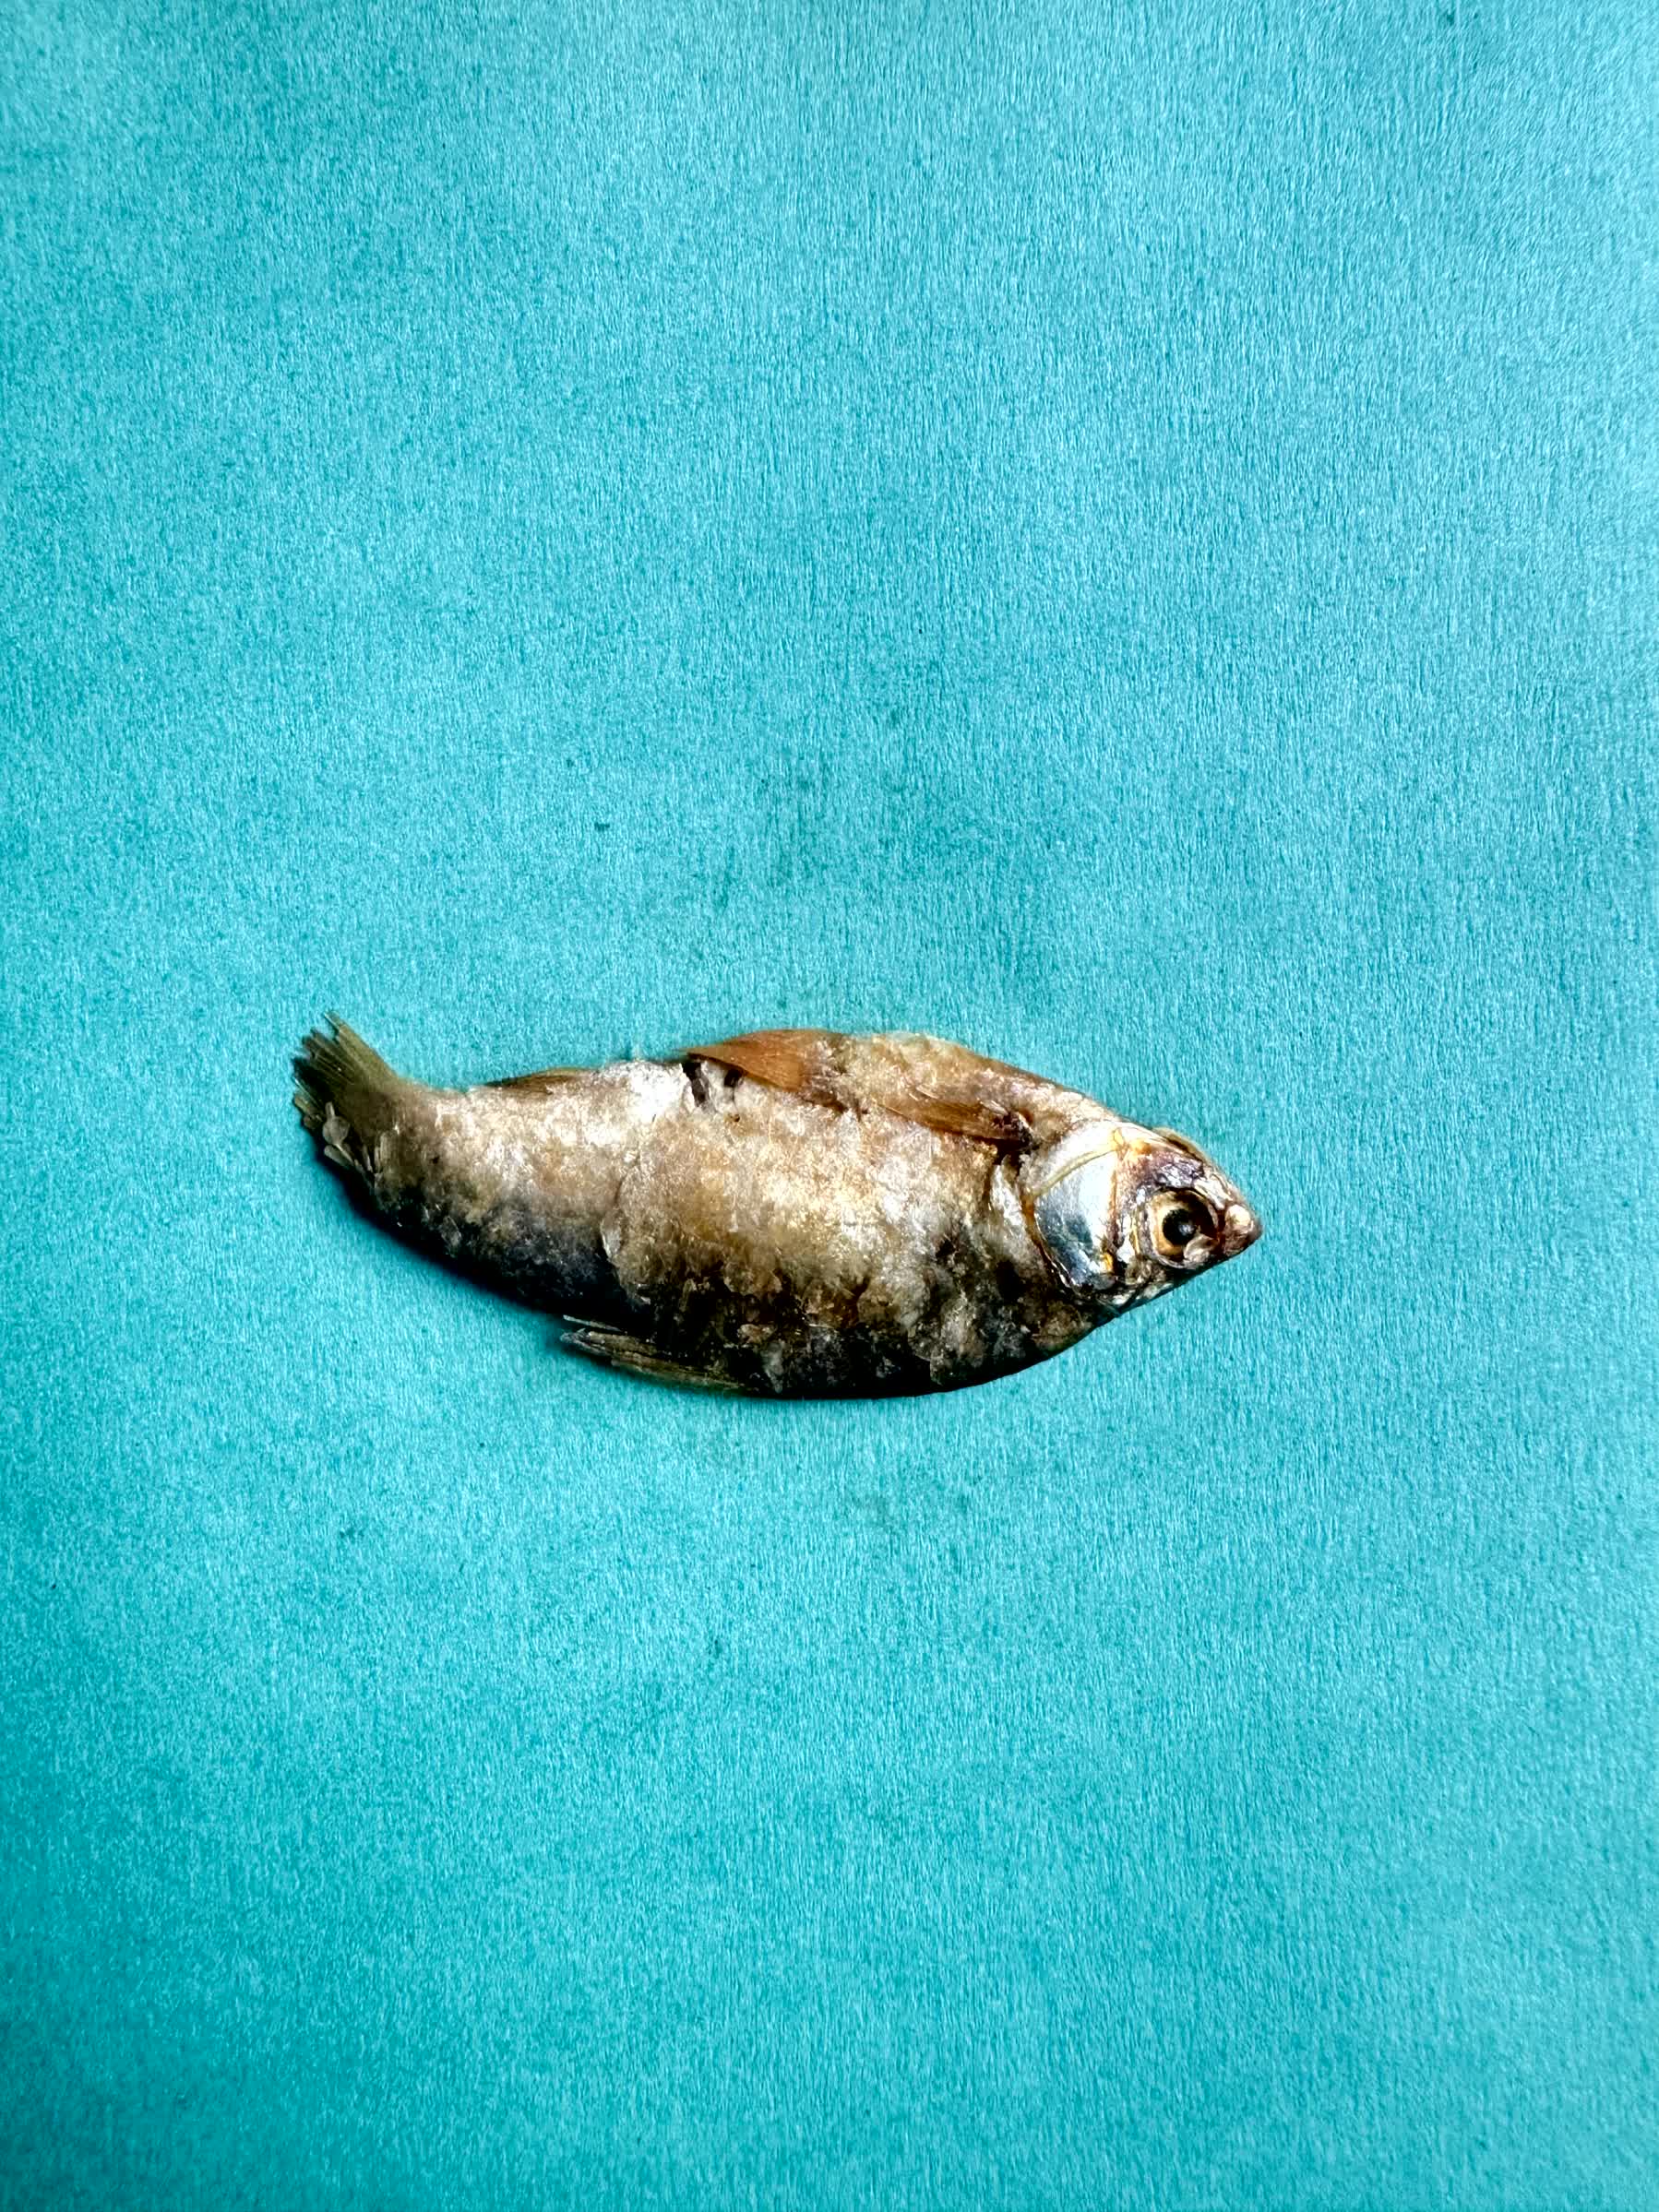
Species: puti chepa